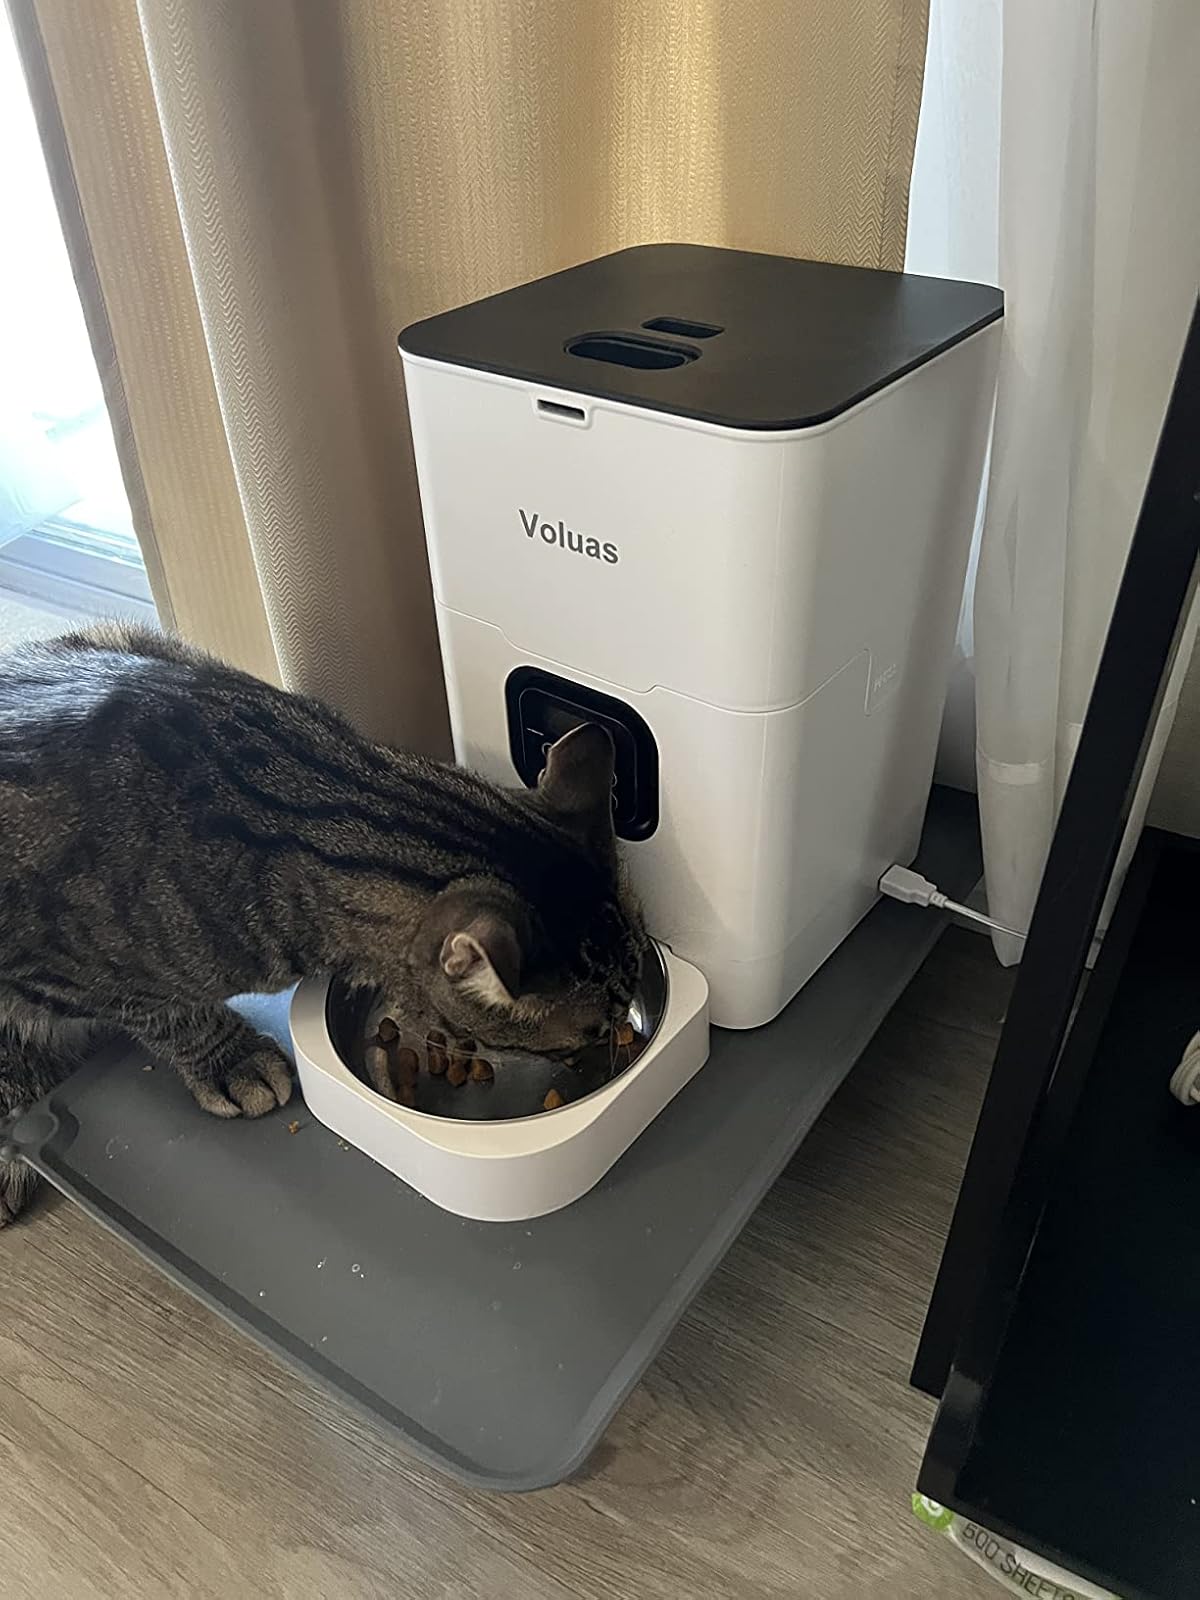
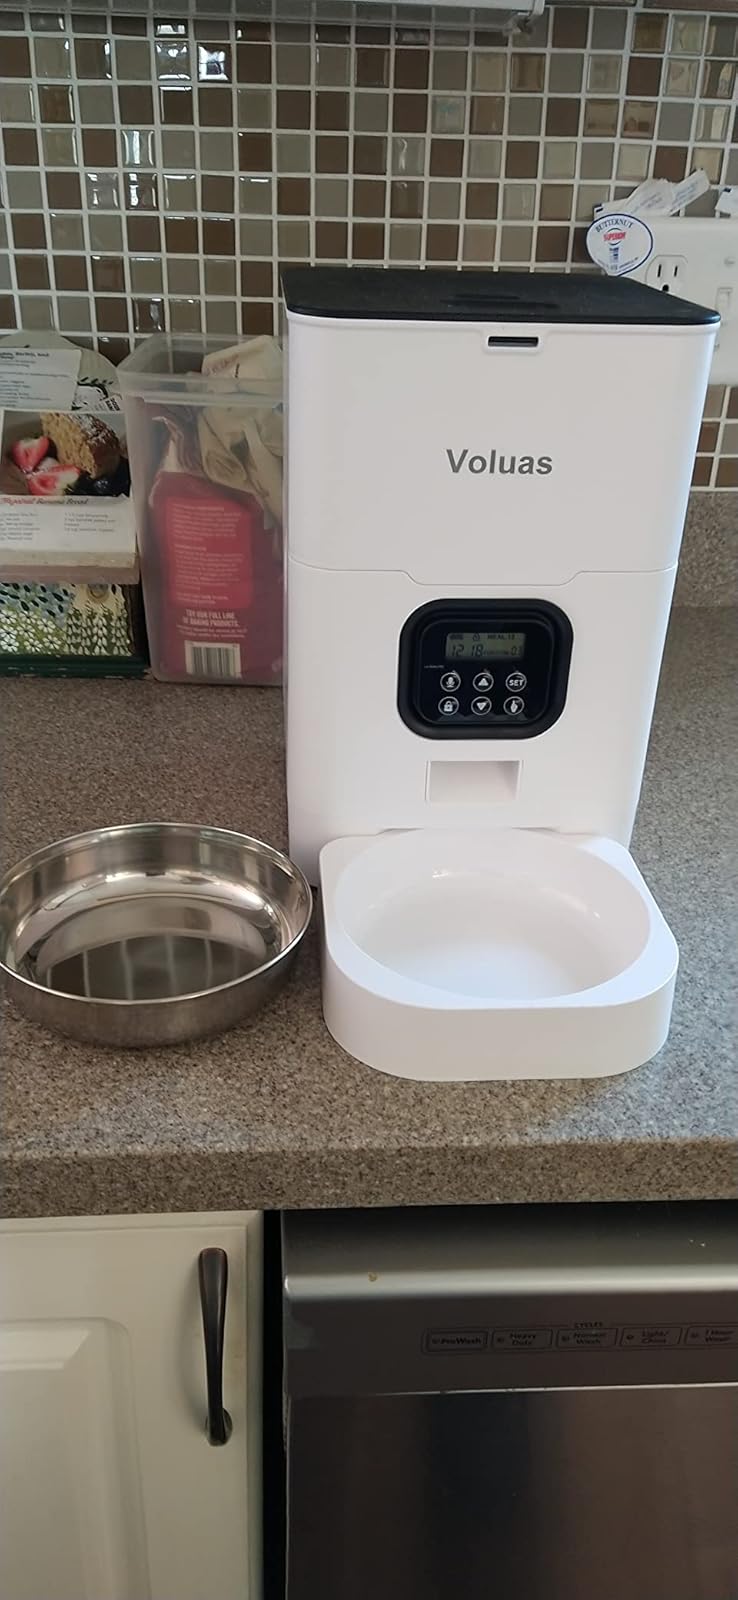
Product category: items_feeder
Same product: yes